Vamps (film)

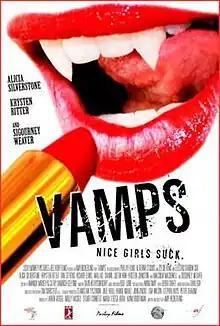
Theatrical release poster

Vamps is a 2012 American comedy horror film written and directed by Amy Heckerling and starring Alicia Silverstone, Krysten Ritter, Dan Stevens, Richard Lewis, Wallace Shawn, Justin Kirk, Kristen Johnston, Malcolm McDowell, and Sigourney Weaver. It tells the story of two vampires who do their best to keep up with trends and stay youthful while at the same time abstaining from human blood and contending with the evil vampire that is their stem. The film was released on November 2, 2012.